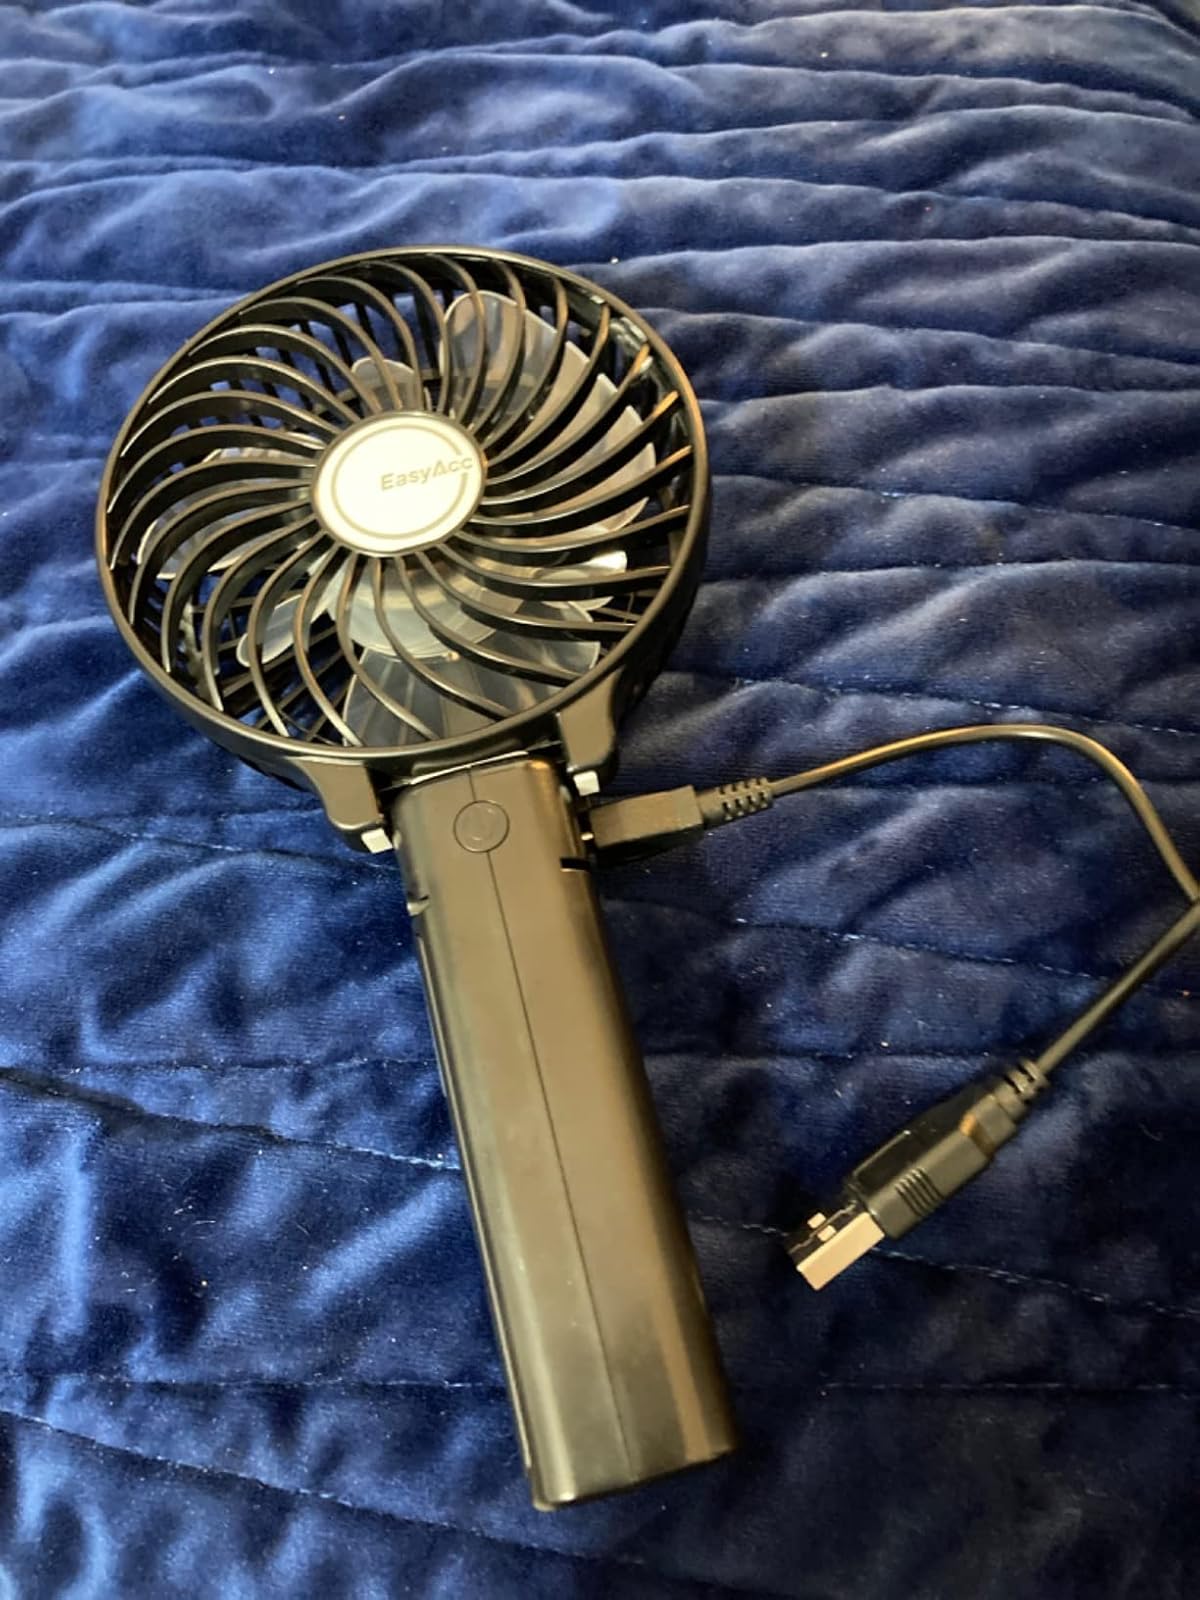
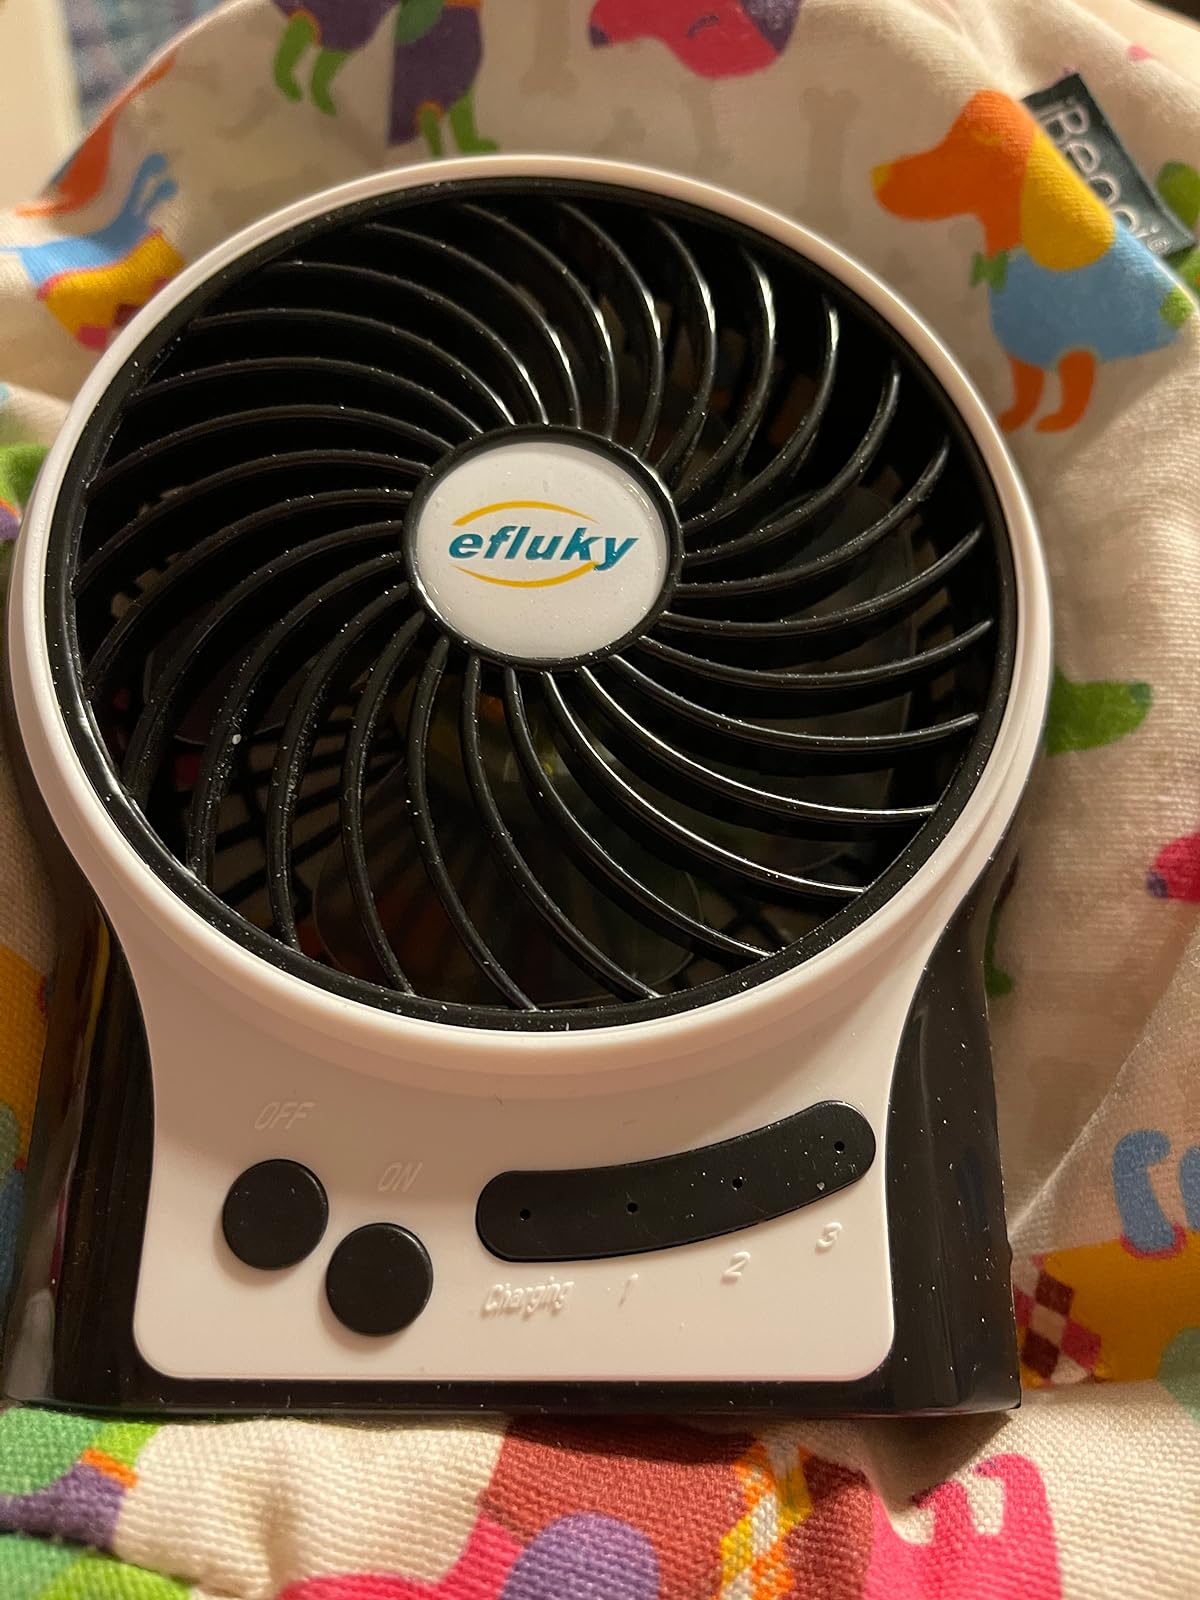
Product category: fan
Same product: no